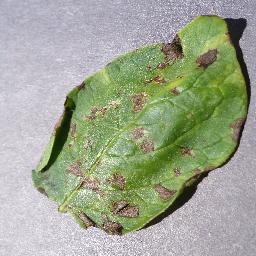
Label: Potato___Early_blight